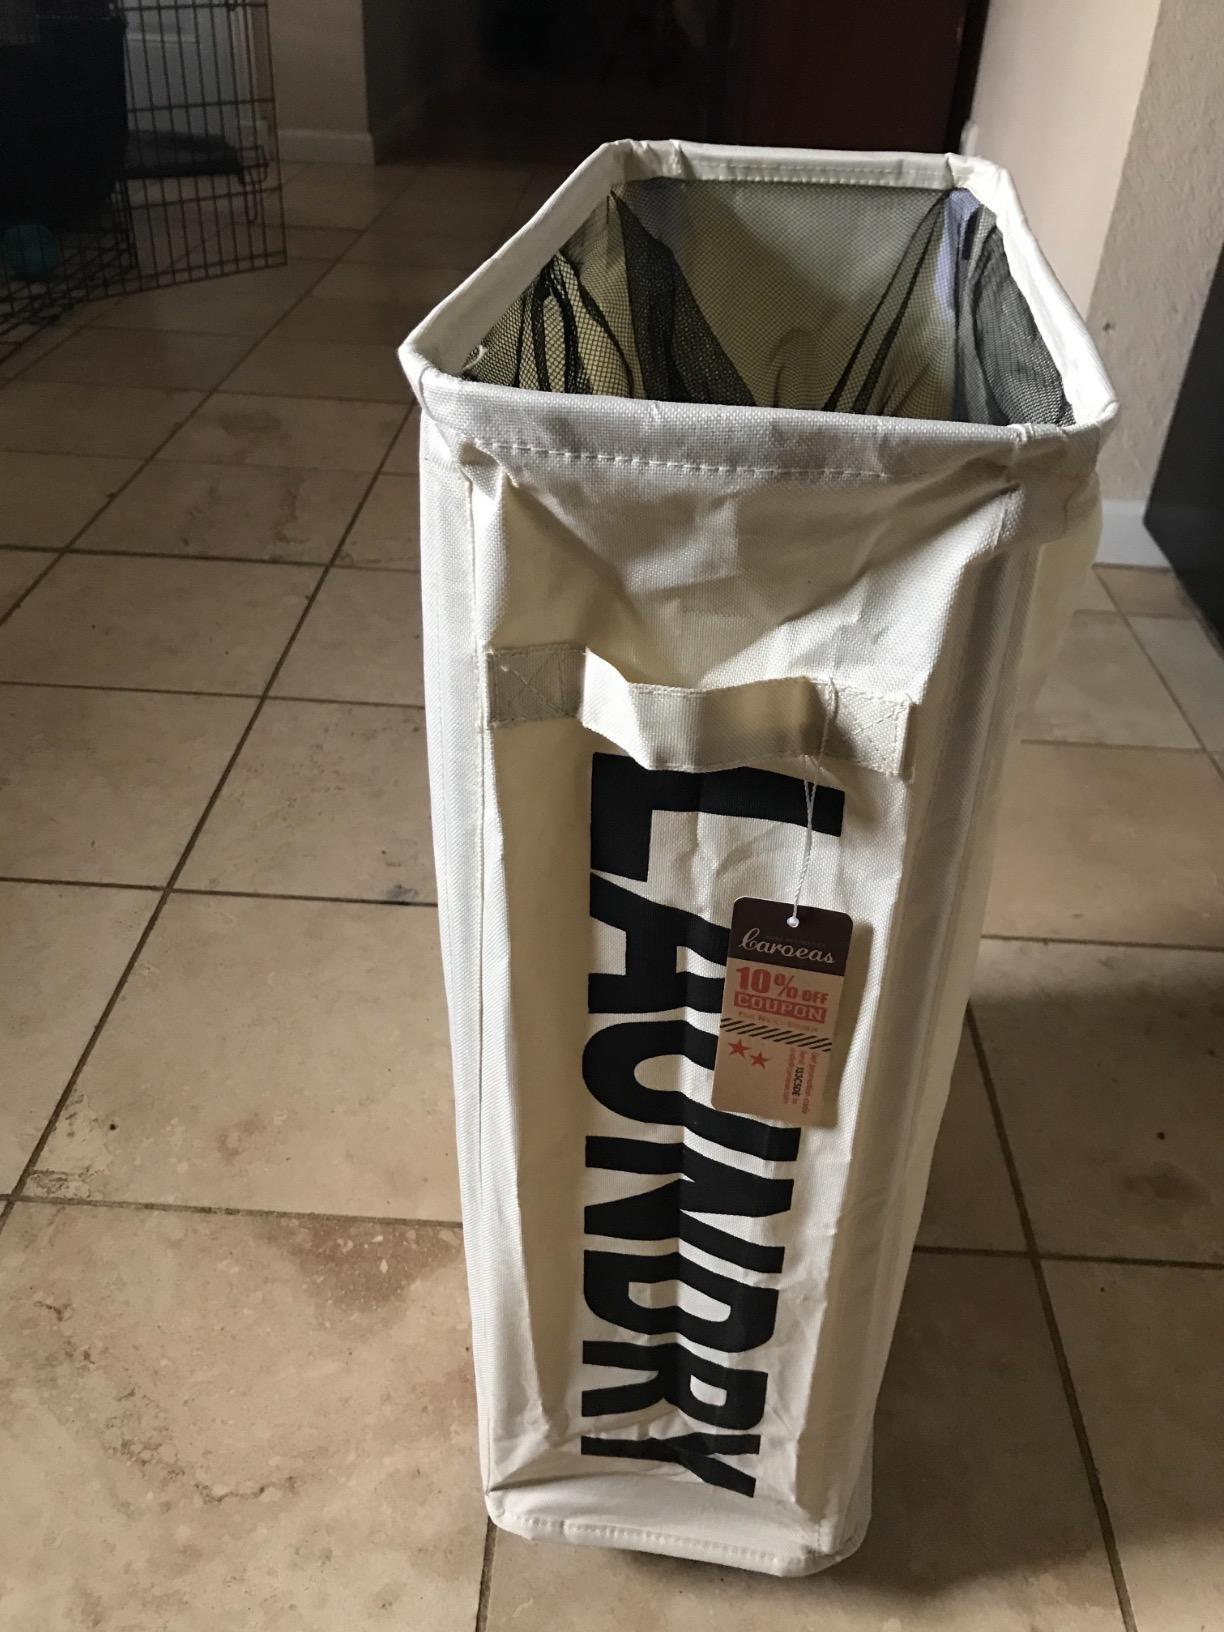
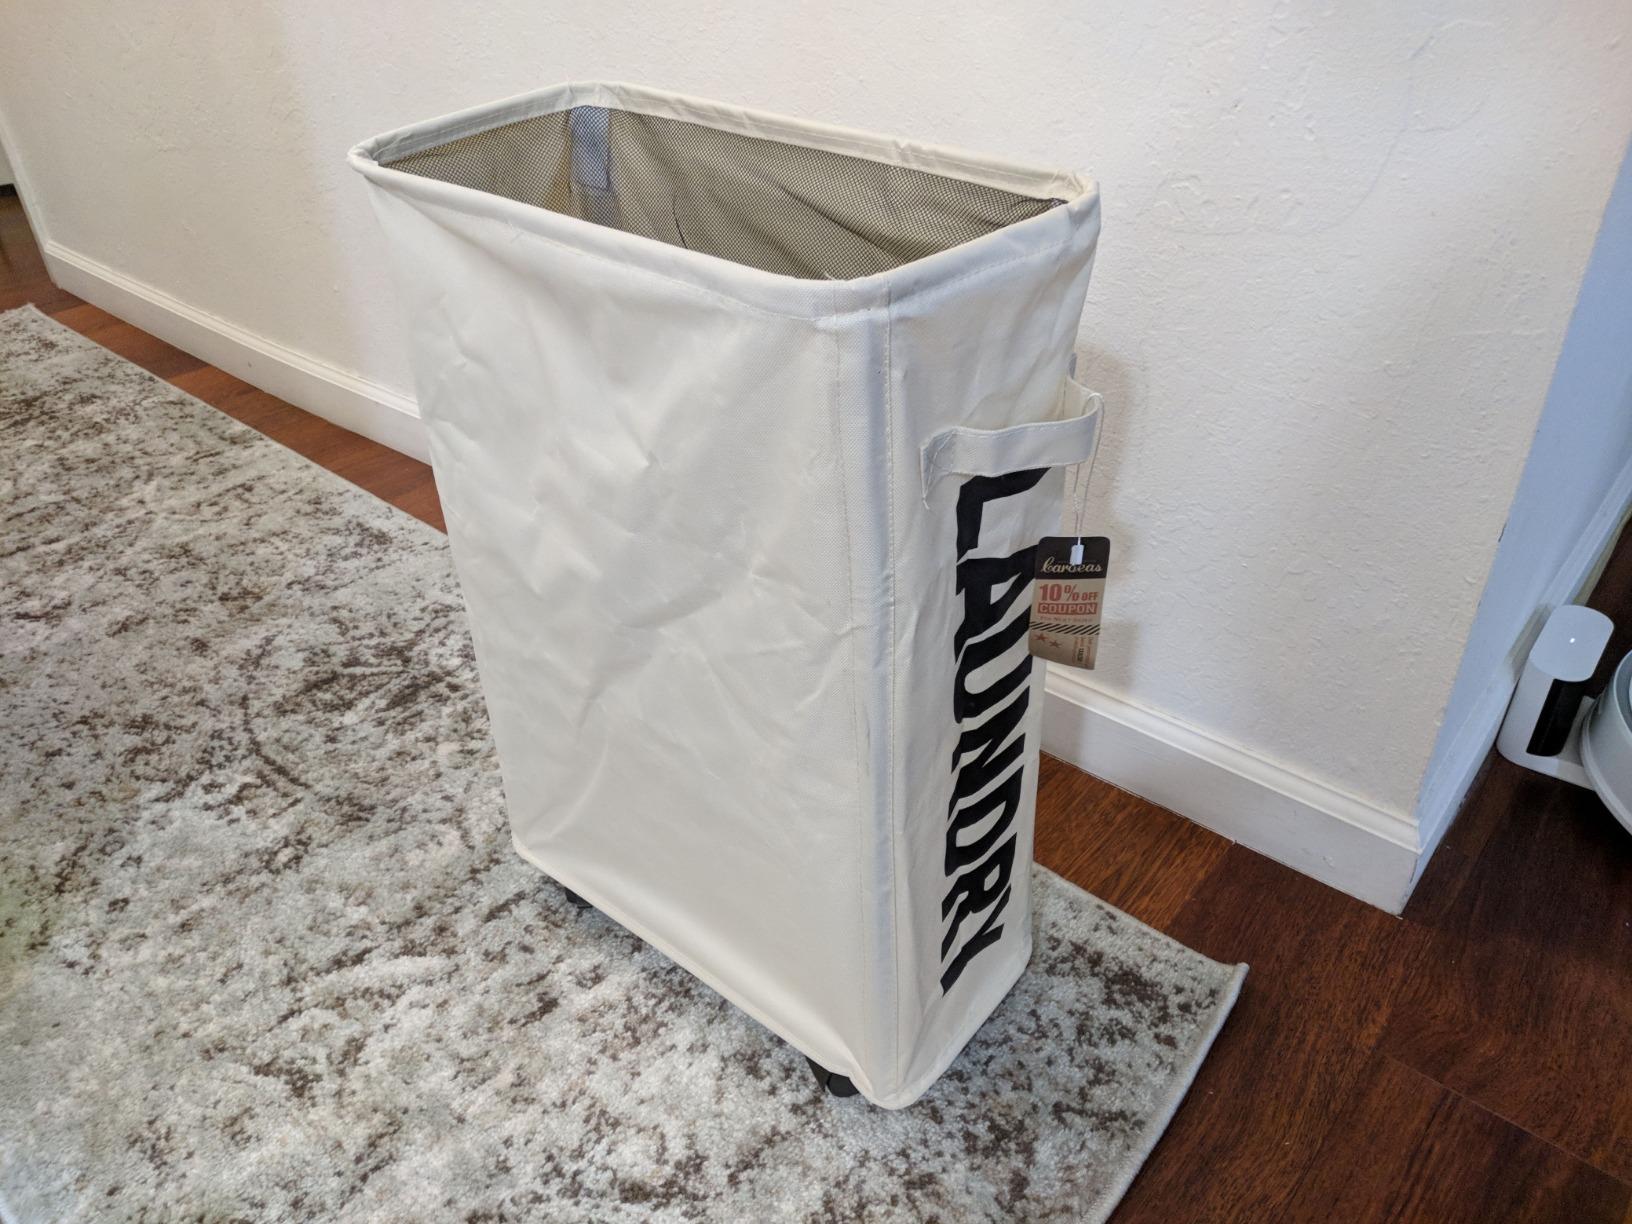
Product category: items_hamper
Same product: yes